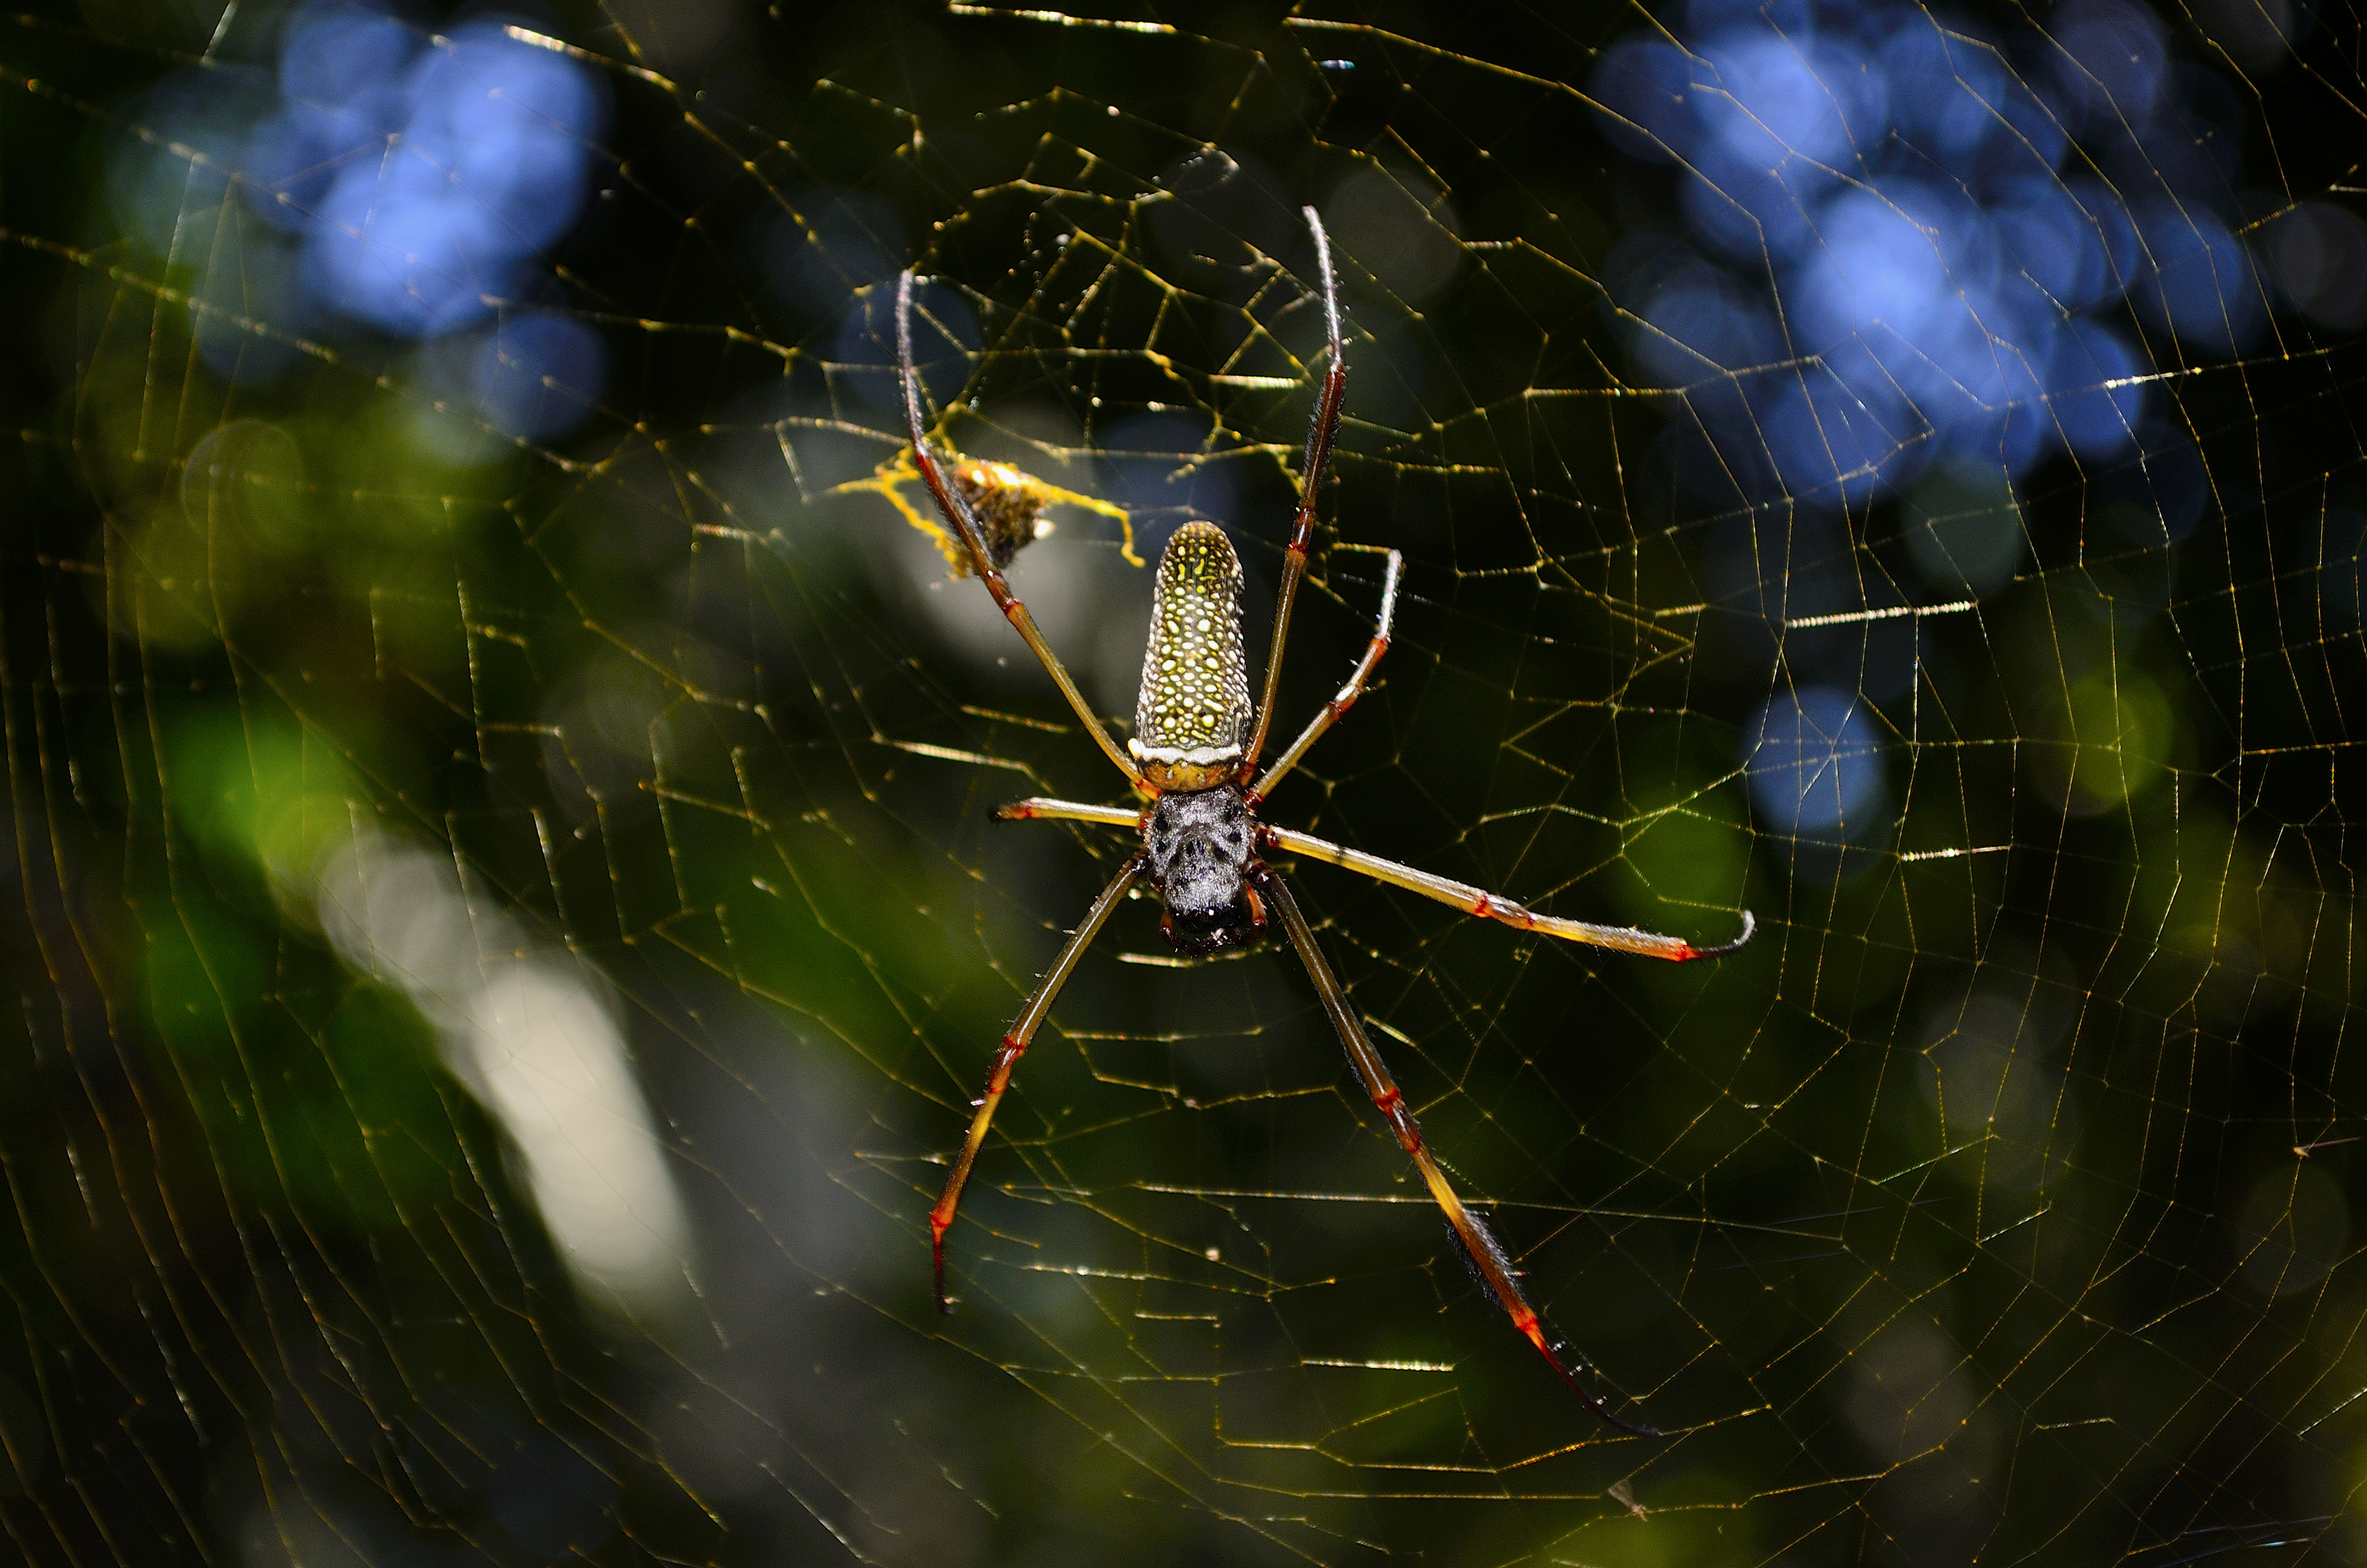
nature, reflection, fauna, material, invertebrate, spider web, spider, arachnid, naturaleza, argentina, verde, monte, misiones, selva, reserva, peroba, arauco, palmito, forestal, sanjorge, ecosistema, altoparana, palorosa, araa, macro photography, arthropod, european garden spider, araneus, orb weaver spider